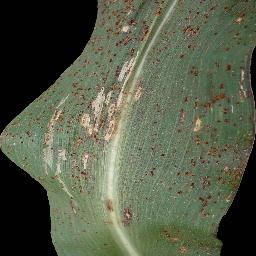
Label: Corn___Common_rust